Borrowash railway station

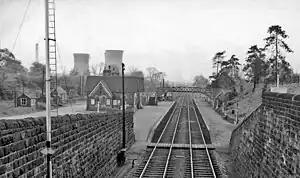
Borrowash station in 1961

Borrowash railway station was a station at Borrowash in Derbyshire.